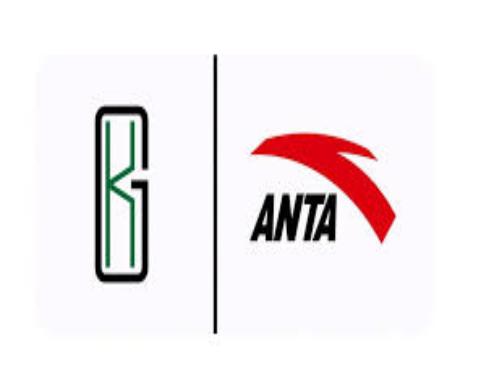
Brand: ANTA
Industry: Clothes